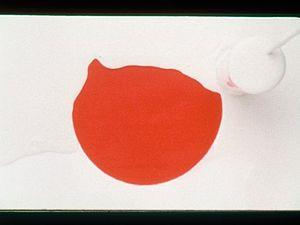
Premier plan du film MILK
Edgar Honetschläger, né en 1967 à Linz, est un artiste, réalisateur et scénariste autrichien.